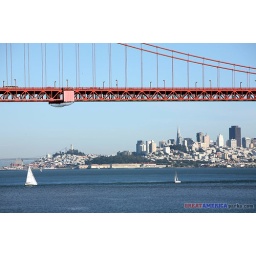
highway in the sky